Giorgos Merkis

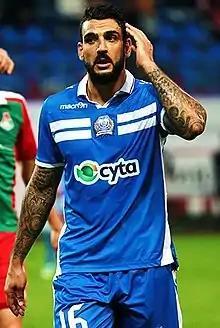

Giorgos Merkis (born 30 July 1984) is a retired Greek Cypriot professional footballer who played as a centre back for Cypriot First Division clubs Apollon Limassol and APOEL, and the Cyprus national team.